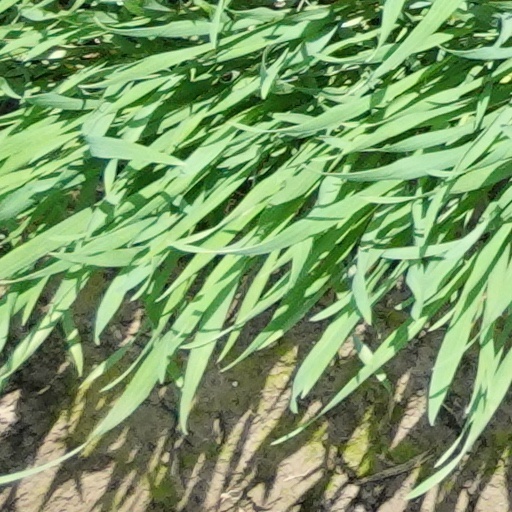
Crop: wheat